Fort Parker massacre

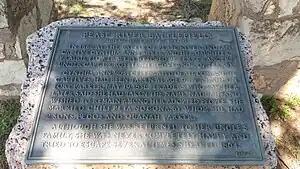
Texas historical marker in Crowell, Texas

The Fort Parker massacre, also known as the Fort Parker raid, was an event in which a group of Texian colonists were killed in an attack by a contingent of Comanche, Kiowa, Caddo, and Wichita raiders at Fort Parker on May 19, 1836. During the attack, Cynthia Ann Parker, then approximately nine years old, was captured and spent most of the rest of her life within the Comanche Nation, later marrying Chief Peta Nocona and giving birth to three children, including a son, Quanah Parker, who became a prominent leader of the Comanches and a war leader during the Red River War of 1874–75. Cynthia’s brother John Richard Parker was also captured and remained with the Comanches for six years before his release was negotiated. He was unable to readapt to Western society and chose to return to the Comanche Nation.